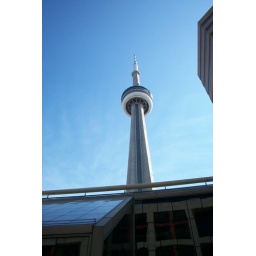
front street near the metro convention centre.. the CN tower